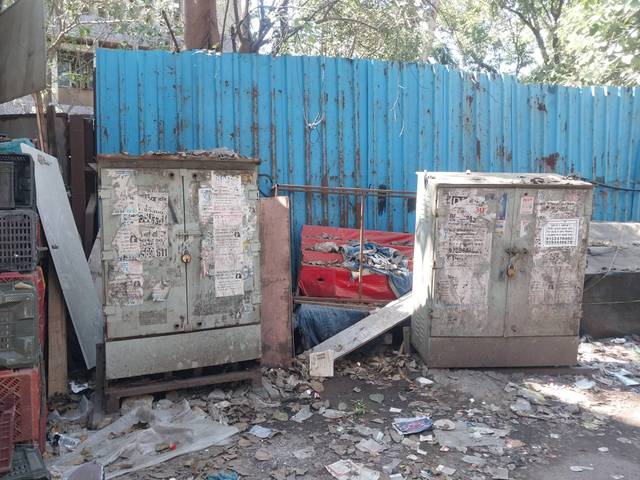
Region: India
Coordinates: 19.163, 72.847